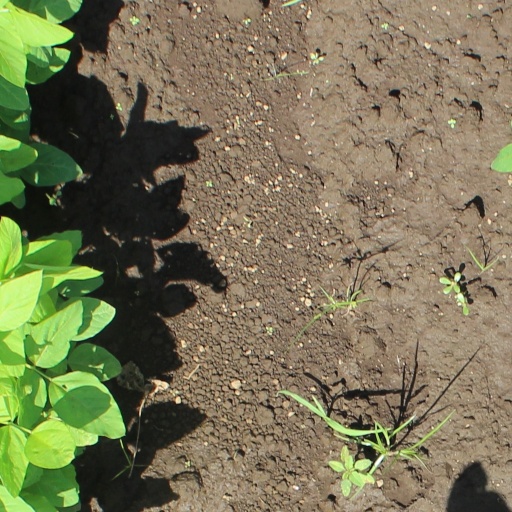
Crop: soybean